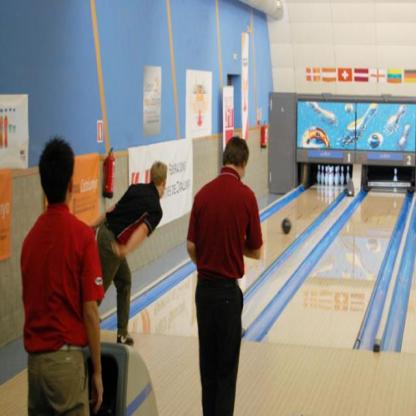
Scene: Indoor